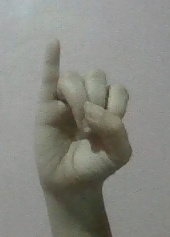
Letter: meem